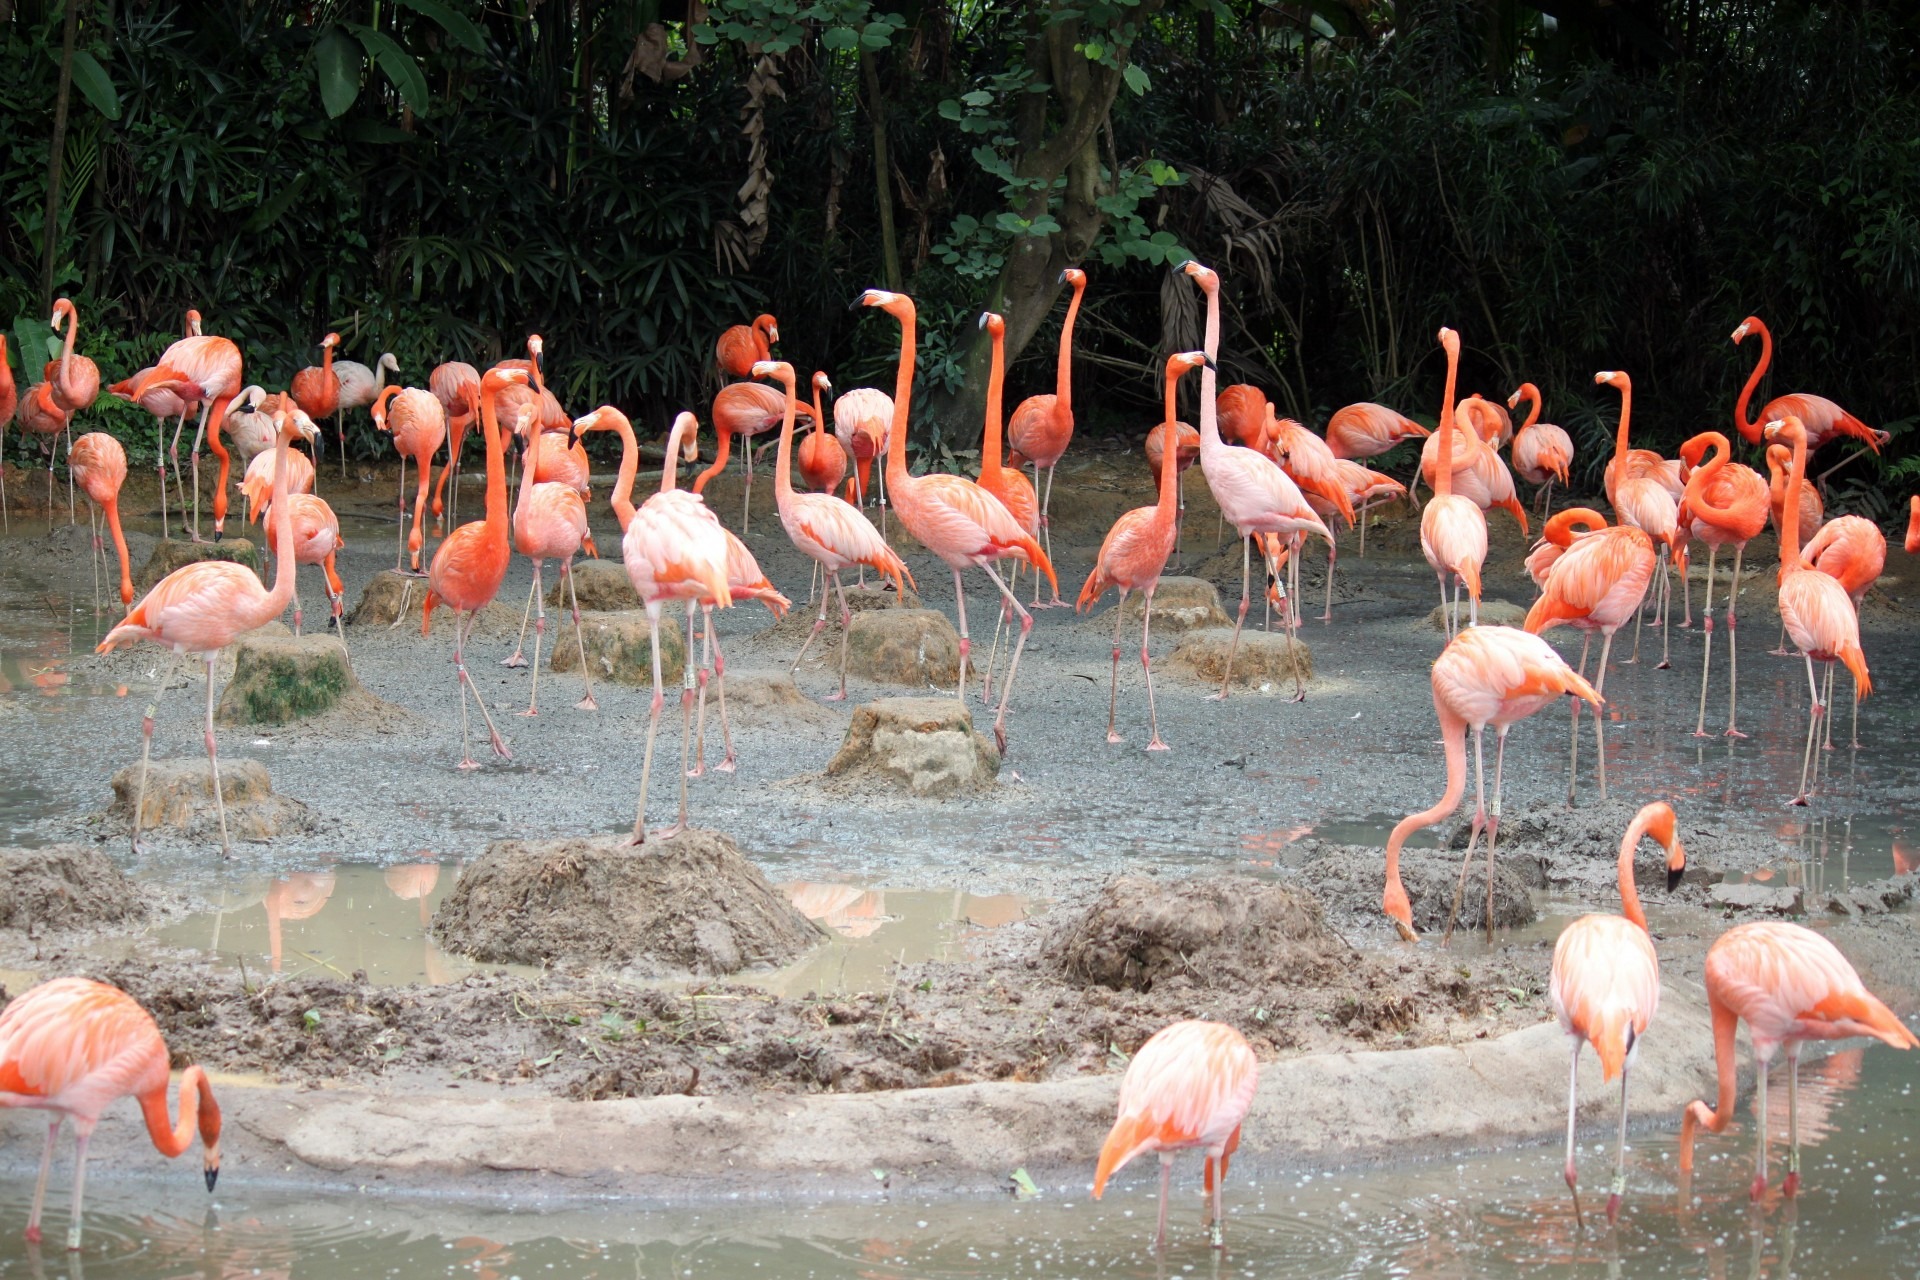
bird, pond, zoo, park, flamingo, singapore, water bird, jurong